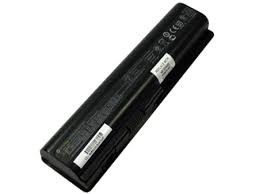
Waste category: battery